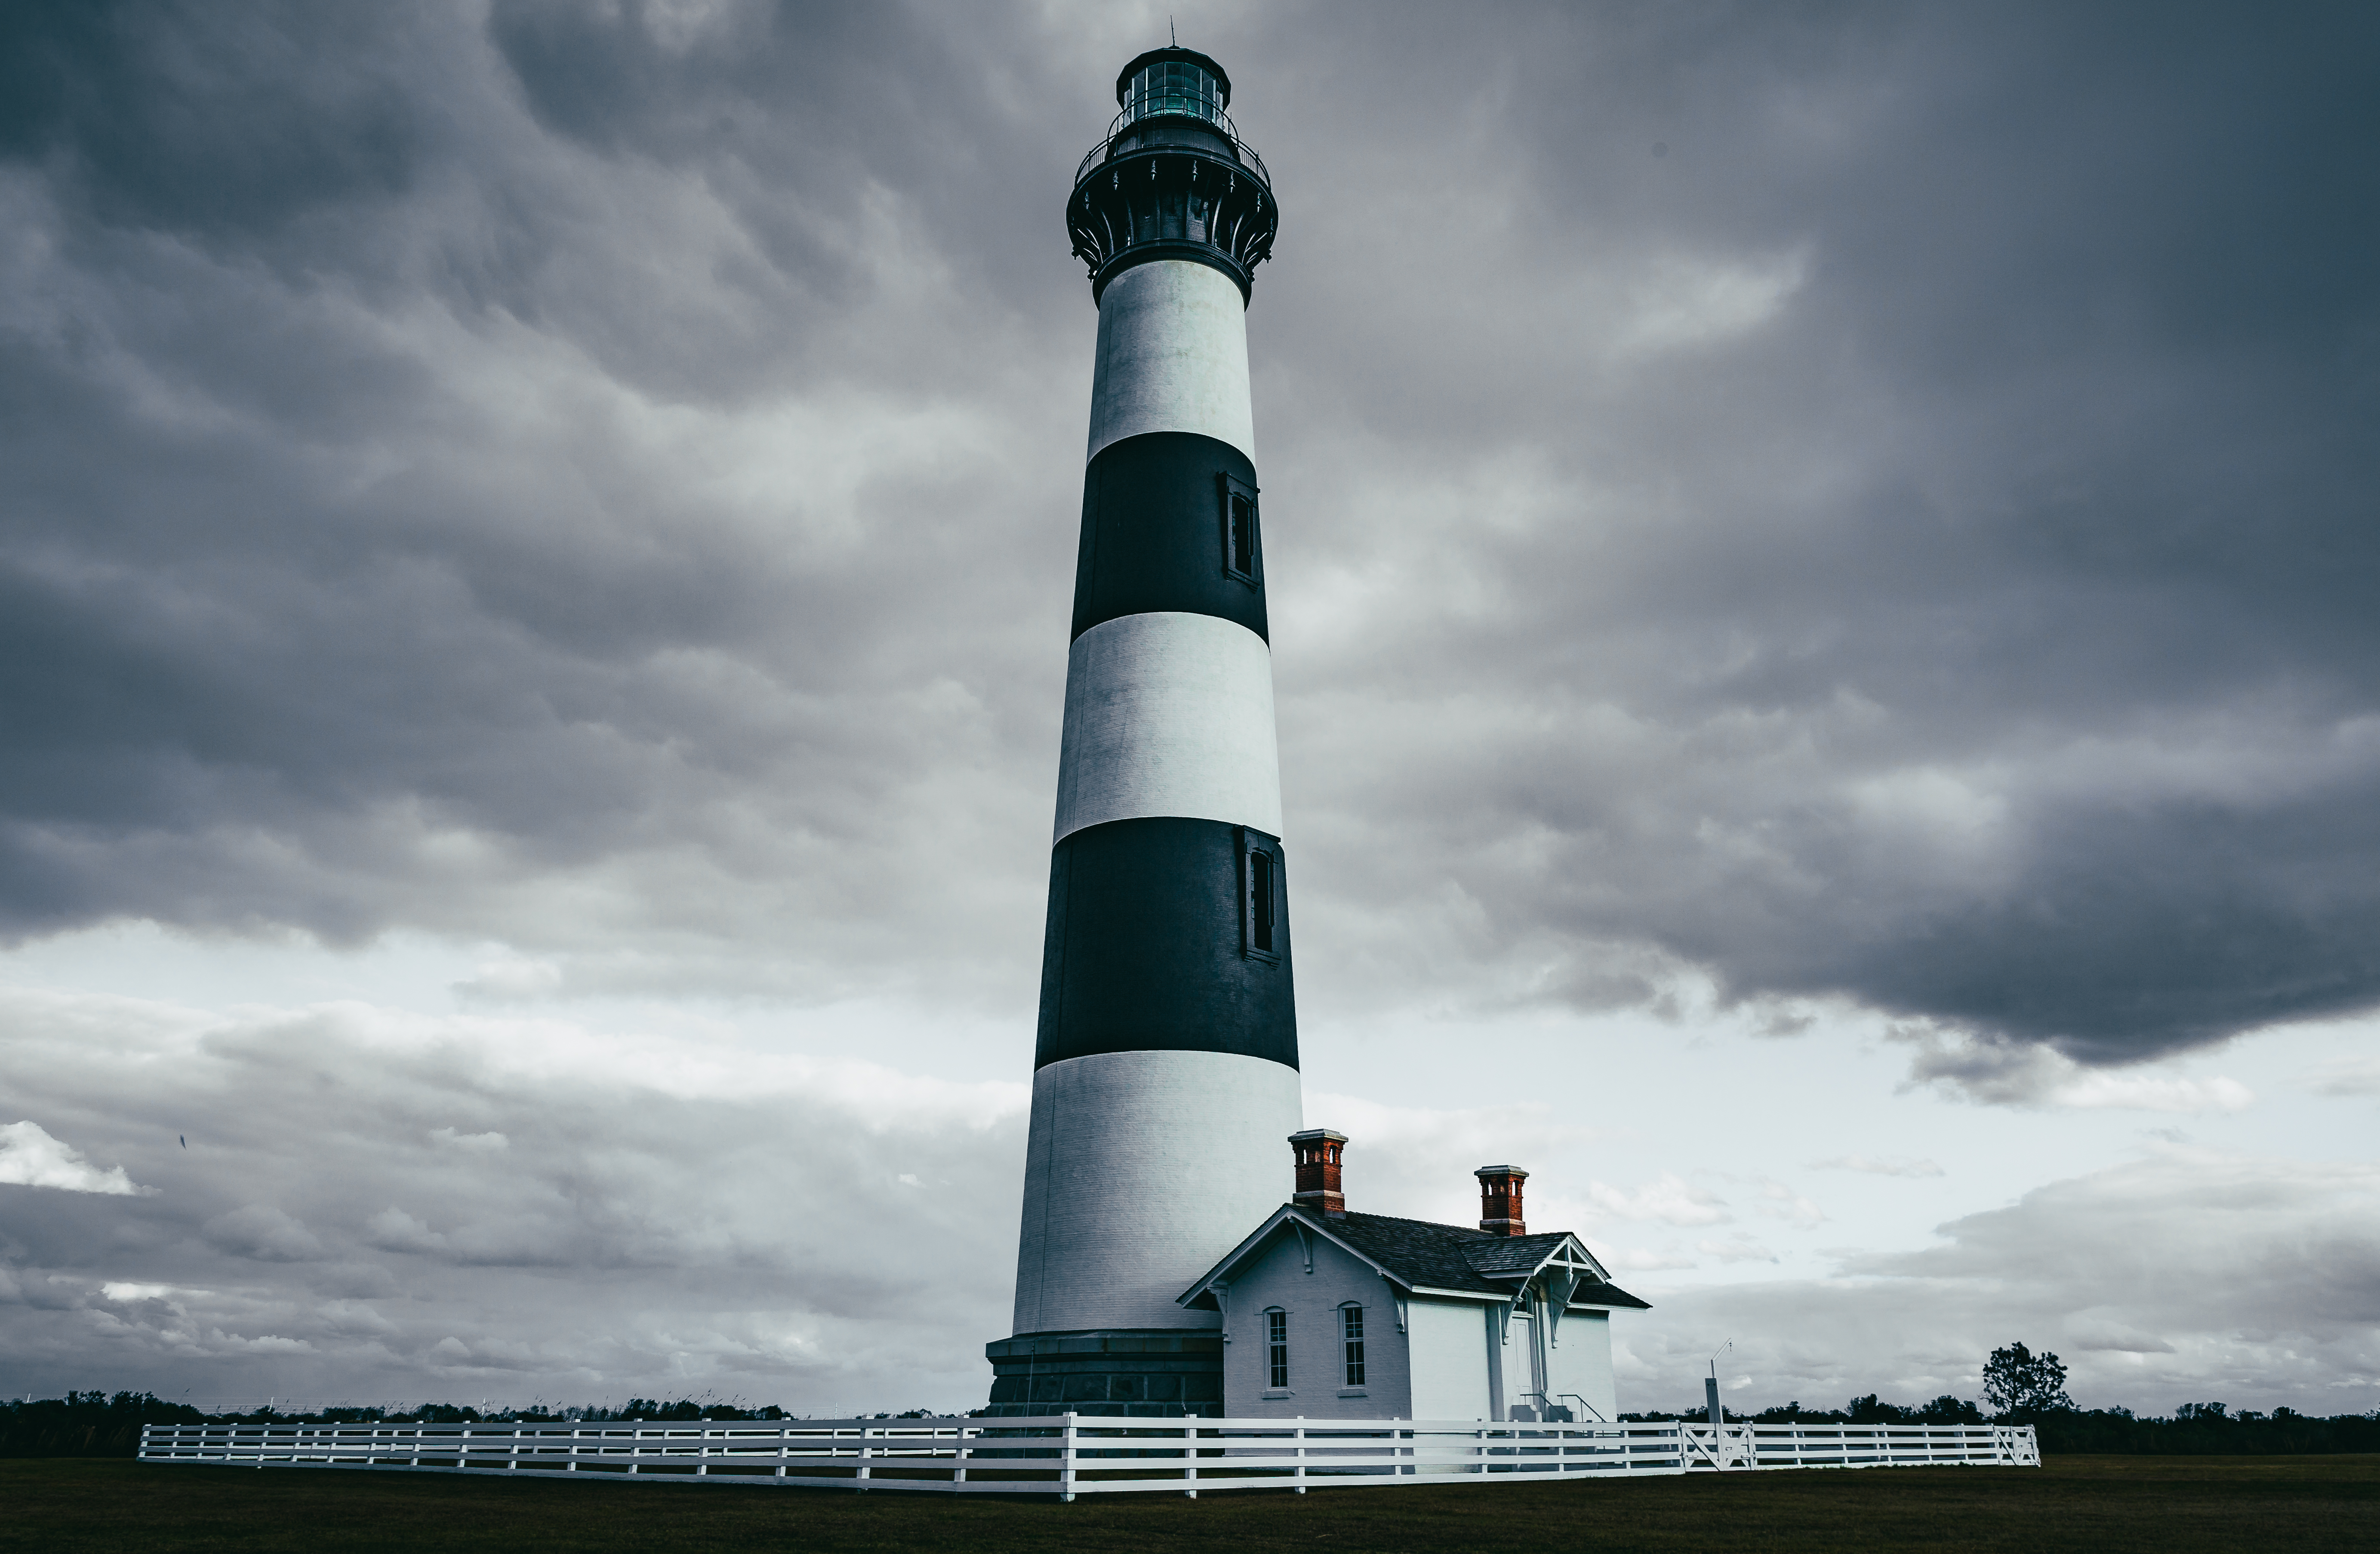
sea, coast, fence, cloud, lighthouse, house, building, tower, control tower